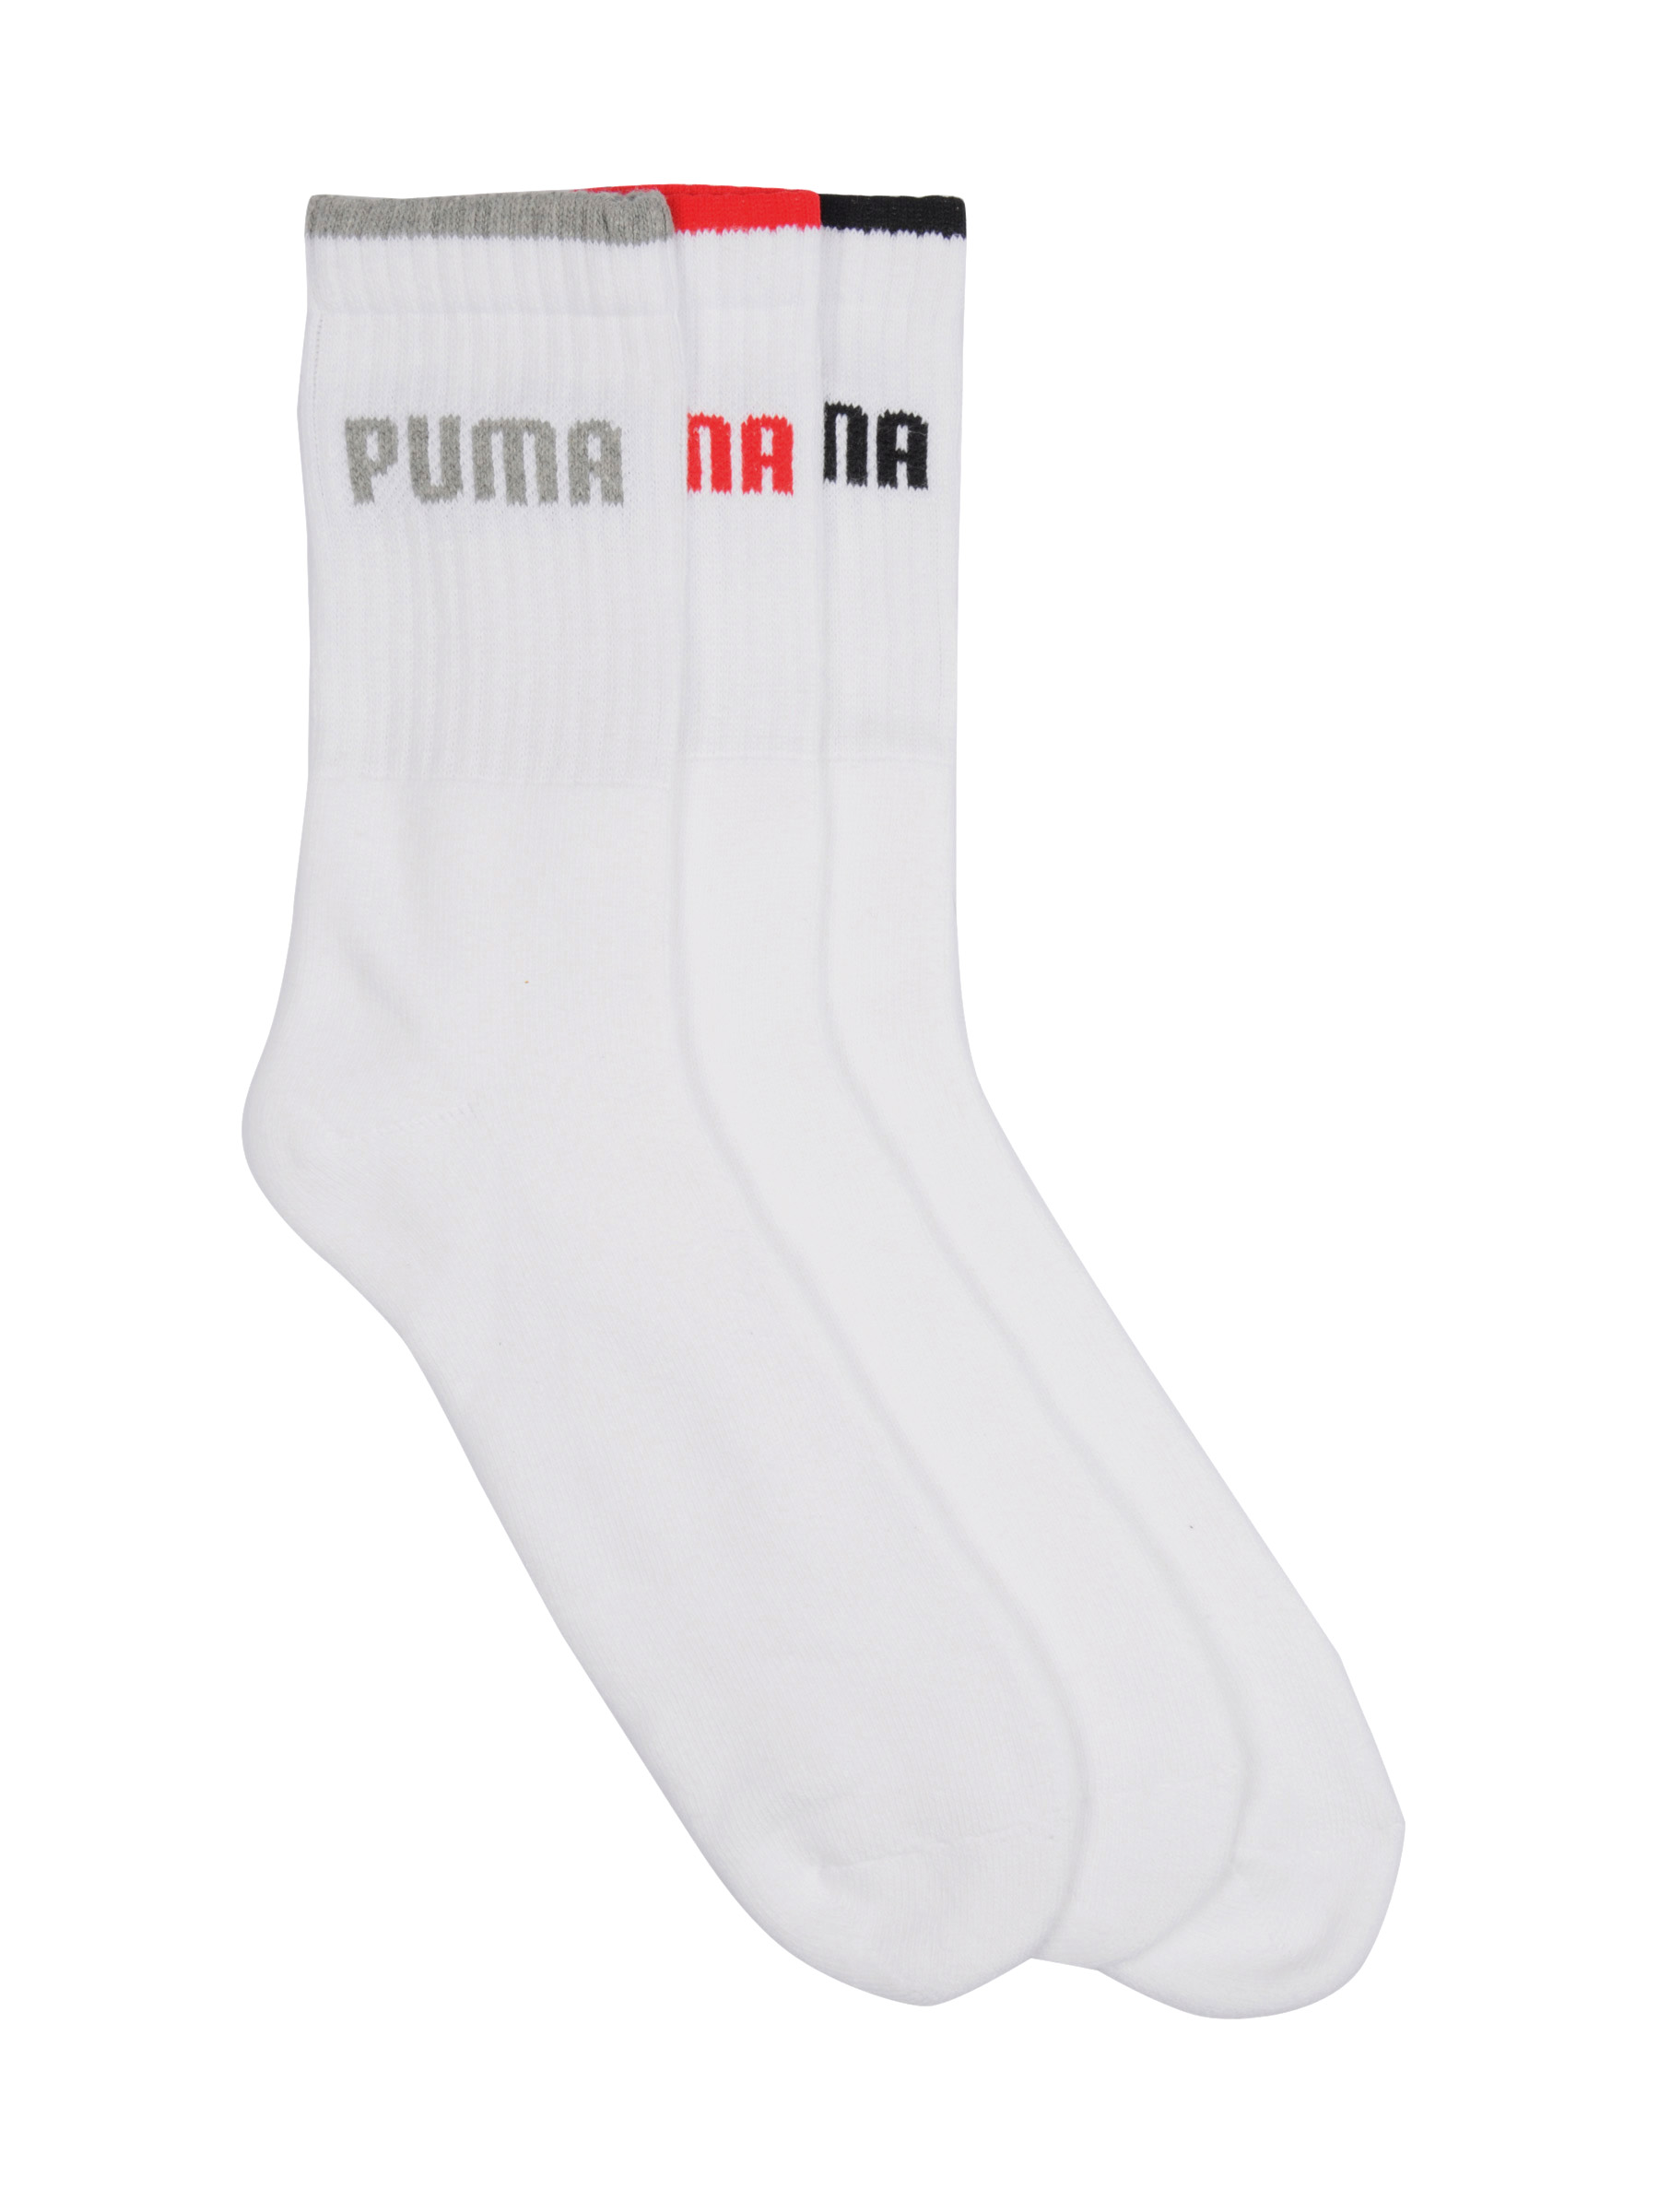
Puma Men Sports Pack of 3 Socks
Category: Accessories / Socks / Socks
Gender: Men
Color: White
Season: Fall 2011
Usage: Sports